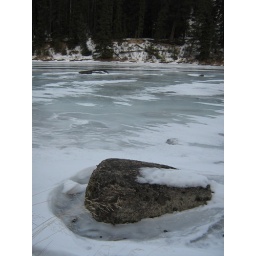
Flow of wind around rock more noticeable than the water underneath